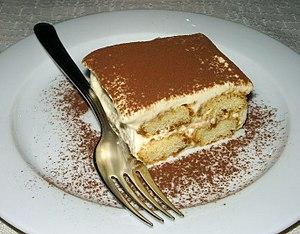
Le tiramisu est une pâtisserie et un dessert traditionnel de la cuisine italienne.
La dixième saison de Top Chef, est une émission de télévision franco-belge de téléréalité culinaire, diffusée sur M6 du 6 février 2019 au 8 mai 2019 et sur RTL-TVI du 11 février 2019 au 13 mai 2019. Elle est animée par Stéphane Rotenberg.